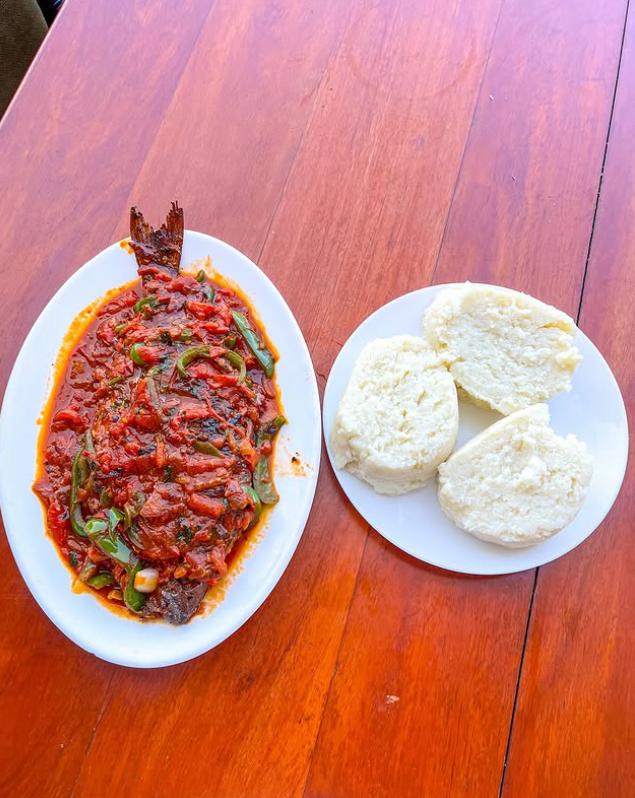
Sahani mbili ziko juu ya meza, ambapo sahani hizo zimepakwa rangi nyeupe. Sahani ya kwanza iko na ugali ambapo ugali huo umegawanywa mara tatu. Sahani ya pili iko na samaki na mchuzi.